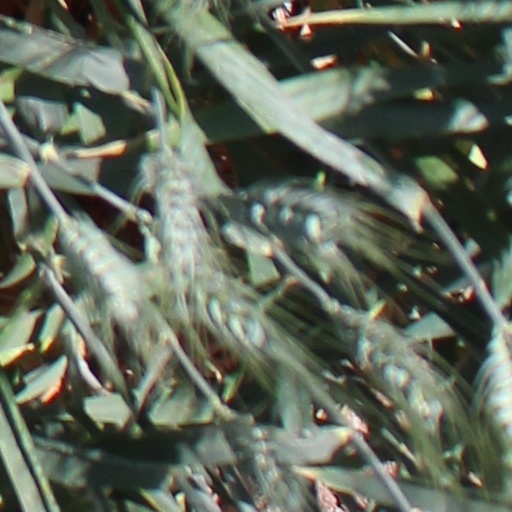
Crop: wheat